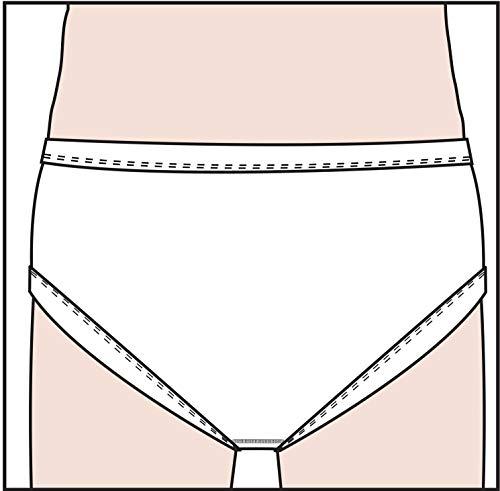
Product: Nickelodeon Handcraft Little Boys' Toddler Paw Patrol Brief (Pack of 7), Assorted, 2/3T
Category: Clothing, Shoes & Jewelry | Boys | Clothing | Underwear | Briefs
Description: Pack of seven Paw Patrol briefs with solid trim.
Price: $14.74